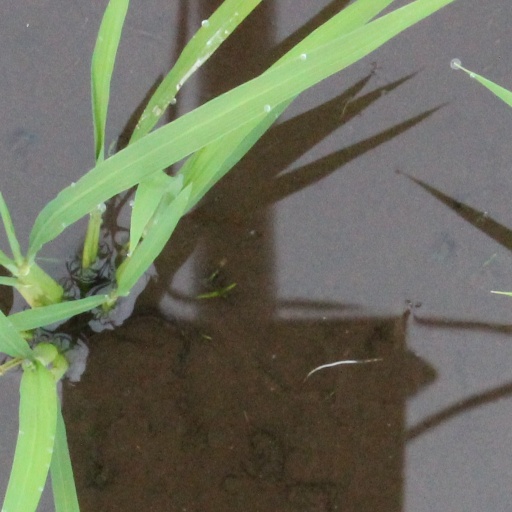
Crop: rice